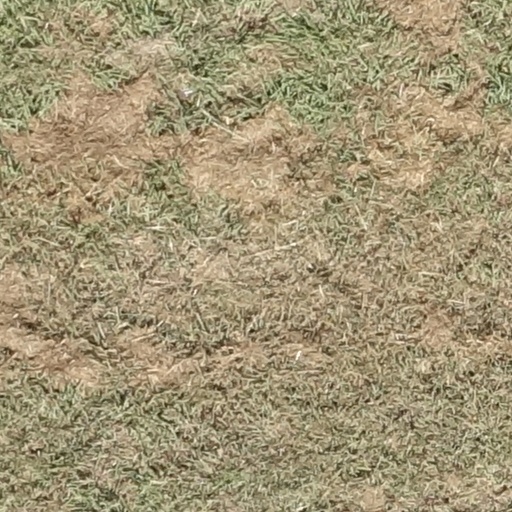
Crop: sorghum